One Child

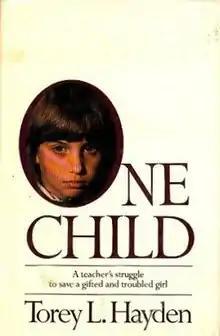
First edition

One Child is a memoir by American author and psychologist Torey Hayden. It was first published in the United States in 1980, becoming a bestseller in the 2000s. The book has been translated into 27 languages and dramatized as an interactive opera. It was also loosely adapted as the 1994 Lifetime television film "Untamed Love", starring Ashlee Lauren, Lois Foraker and Cathy Lee Crosby. The book has inspired people to move into Special Educational Need careers.